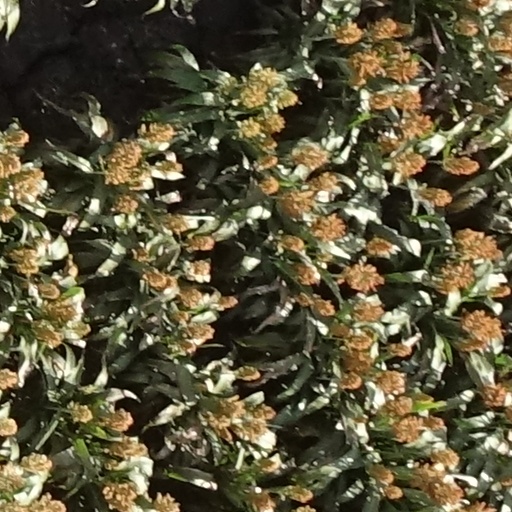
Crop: sorghum